Rey Washam

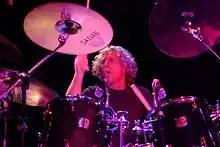
Washam with Scratch Acid in 2006

Reynolds Washam (born March 14, 1961) is an American Grammy nominated drummer, who has been performing for more than 35 years. He has collaborated with many bands, the most notable of which include: Scratch Acid, Rapeman, Ministry, the Big Boys, Helios Creed, the Didjits, Lard, Tad and Butthole Surfers offshoot Daddy Longhead. Washam also played jazz with a band, Euripides Pants, that recorded an unreleased album.